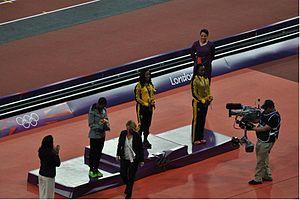
L'épreuve du 100 mètres féminin aux Jeux olympiques de 2012 a lieu les 3 et 4 août dans le Stade olympique de Londres.